Berghülen

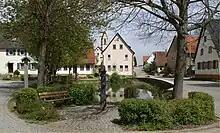
Hüle in Bühlenhausen

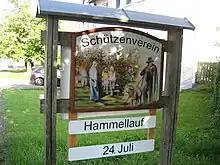
Berghülen (Alb-Donau-district) Mutton running

The council in Berghülen has 10 members. The local elections on 25 May 2014 led to the following official results. The council consists of the elected honorary councilors and the mayor as chairman. The mayor is entitled to vote in the municipal council.